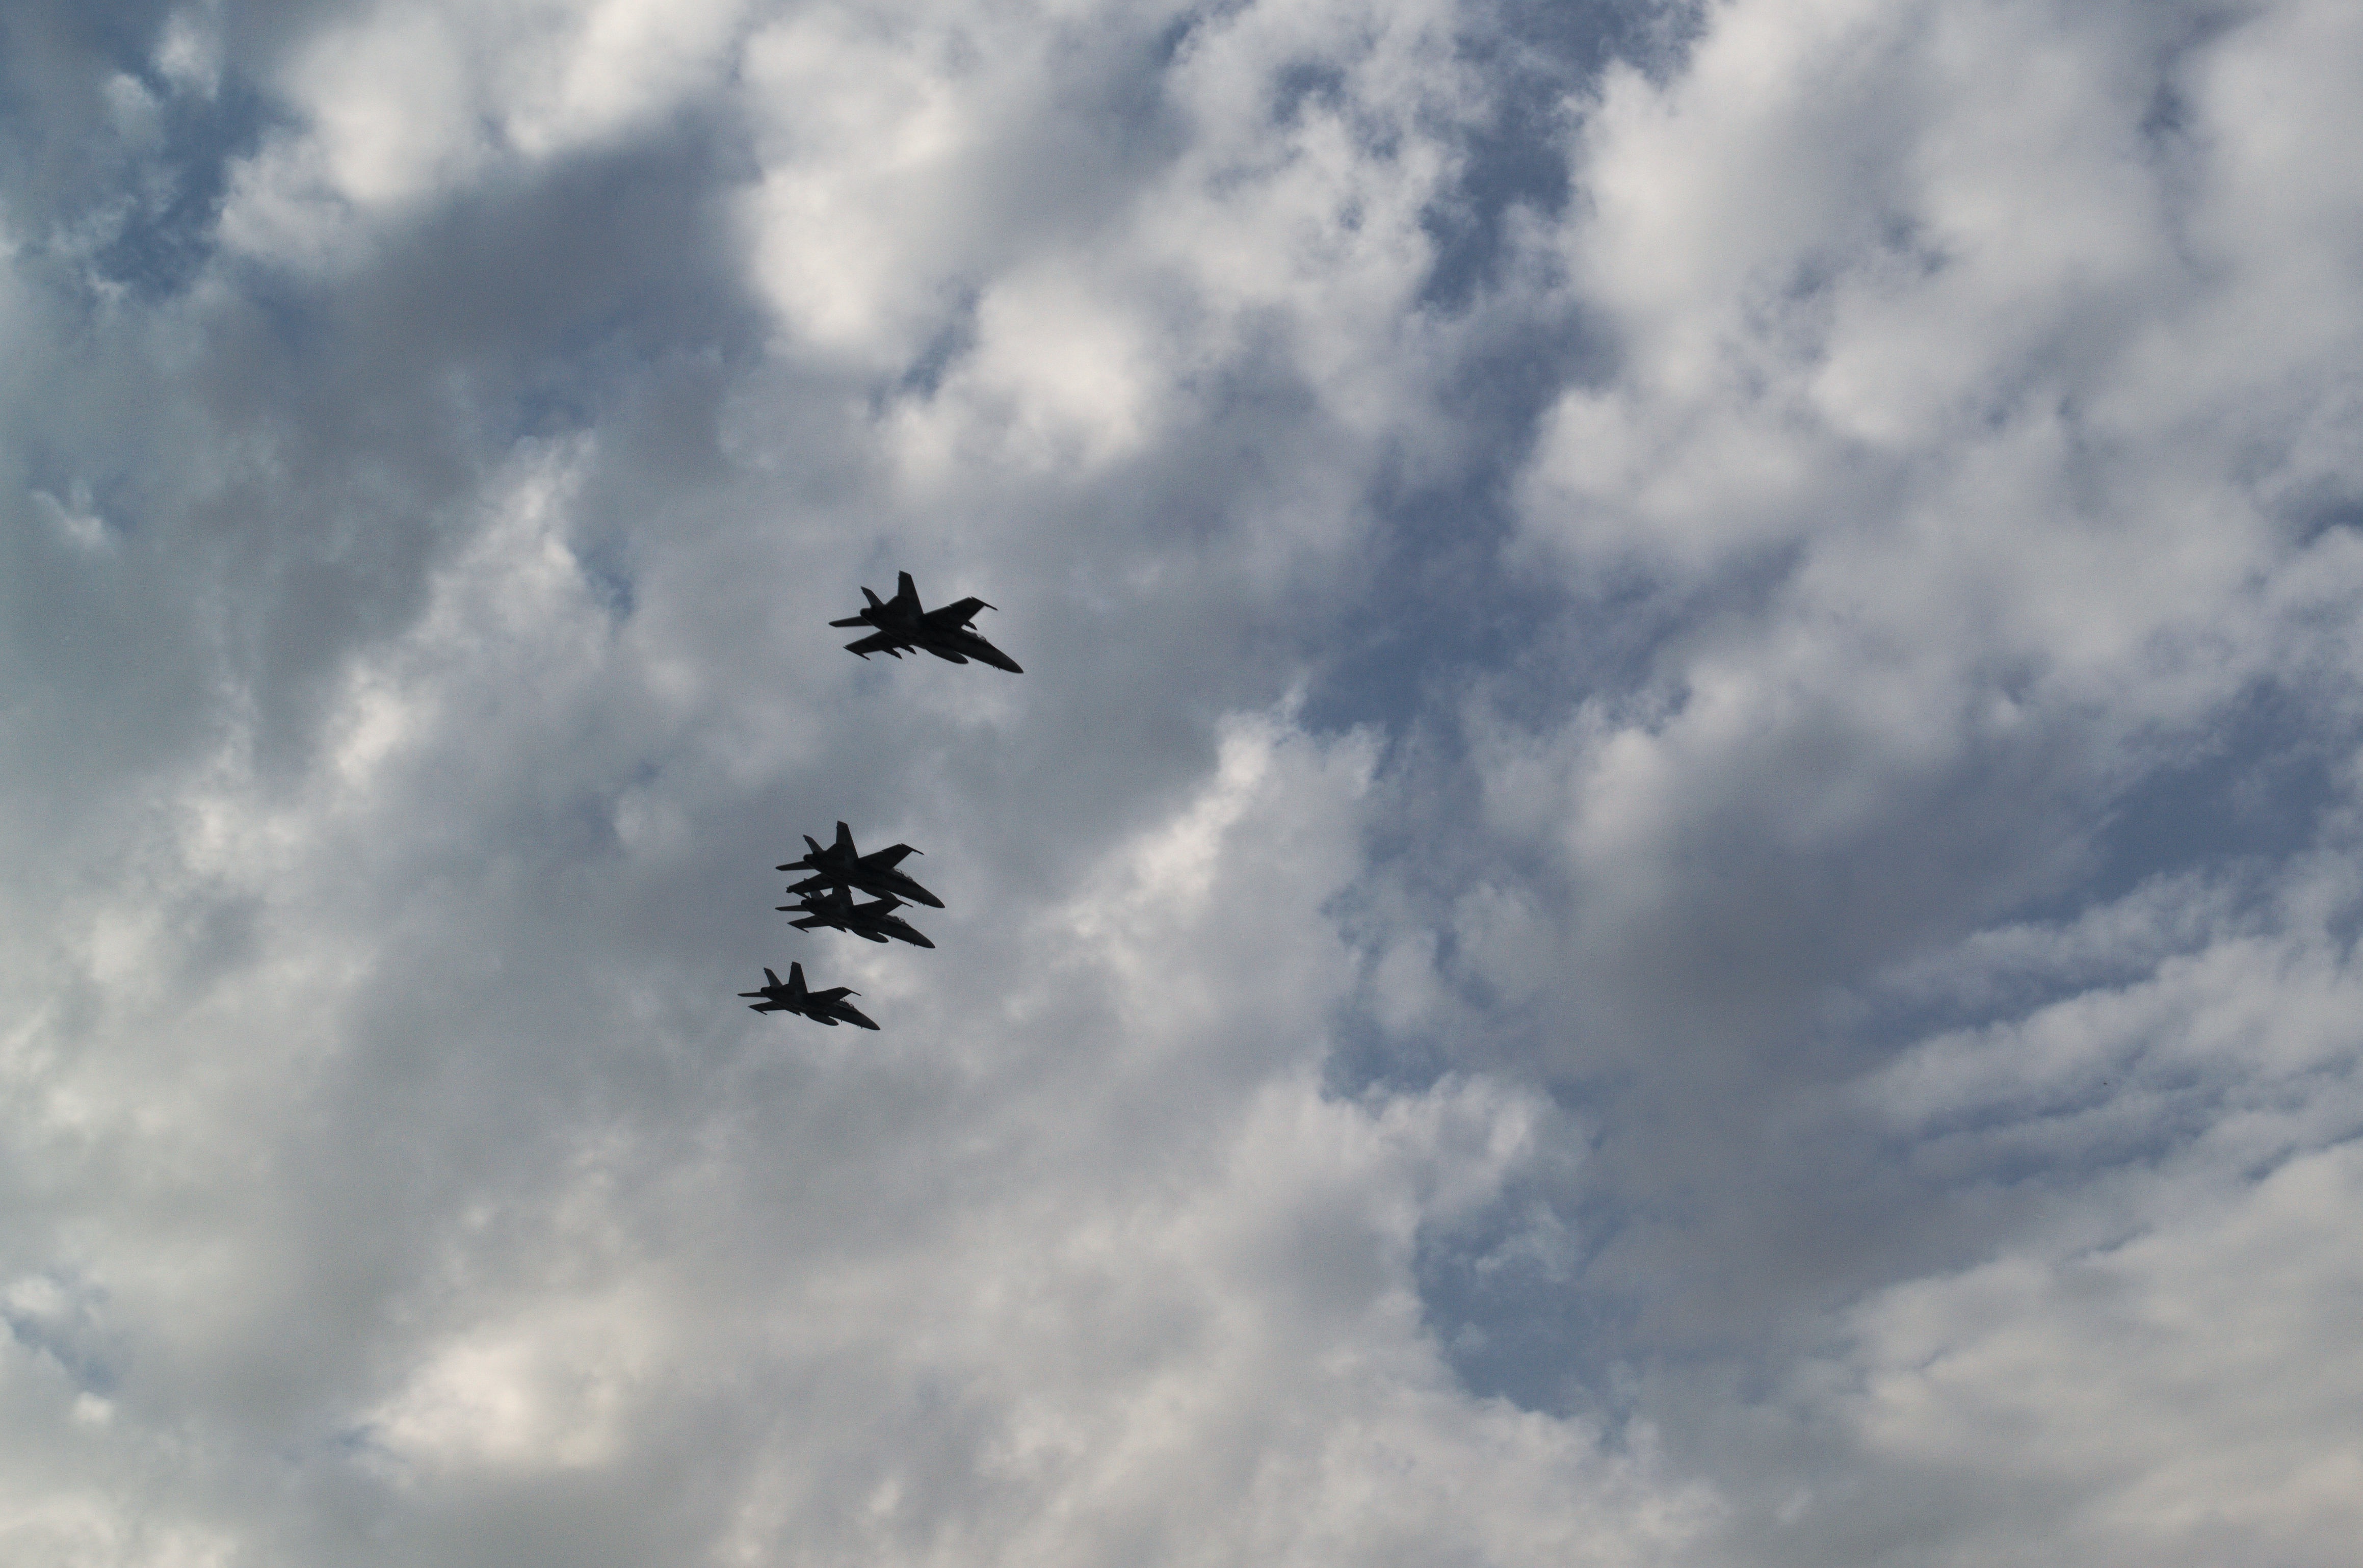
wing, cloud, sky, airplane, aircraft, vehicle, aviation, flight, blue, air show, air force, atmosphere of earth